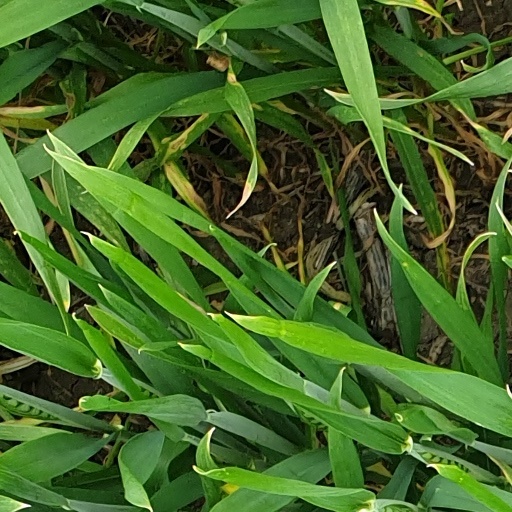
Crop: wheat